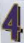
Number: 4